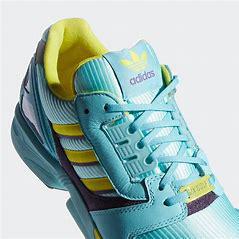
Brand: Adidas
Model: ZX 8000